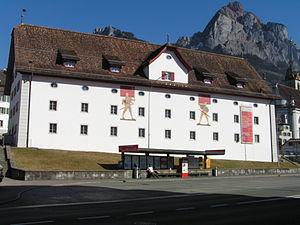
Cette liste présente les biens culturels d'importance nationale dans le canton de Schwytz. Cette liste correspond à l'édition 2009 de l'Inventaire Suisse des biens culturels d'importance nationale pour le canton de Schwytz. Il est trié par commune et inclus : 49 bâtiments séparés, 8 collections, 10 sites archéologiques et un cas particulier.